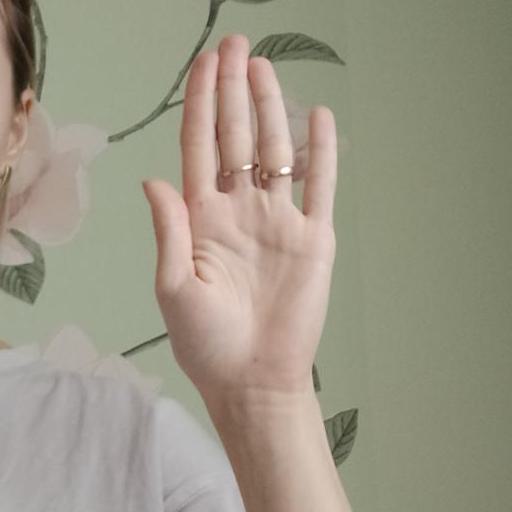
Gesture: stop